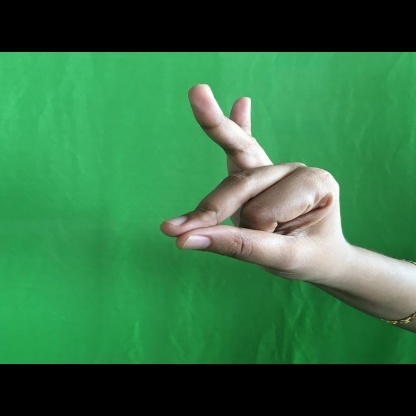
Mudra: Bramaram